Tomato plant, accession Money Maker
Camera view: bottom (45 deg); turntable rotation: 0 degrees
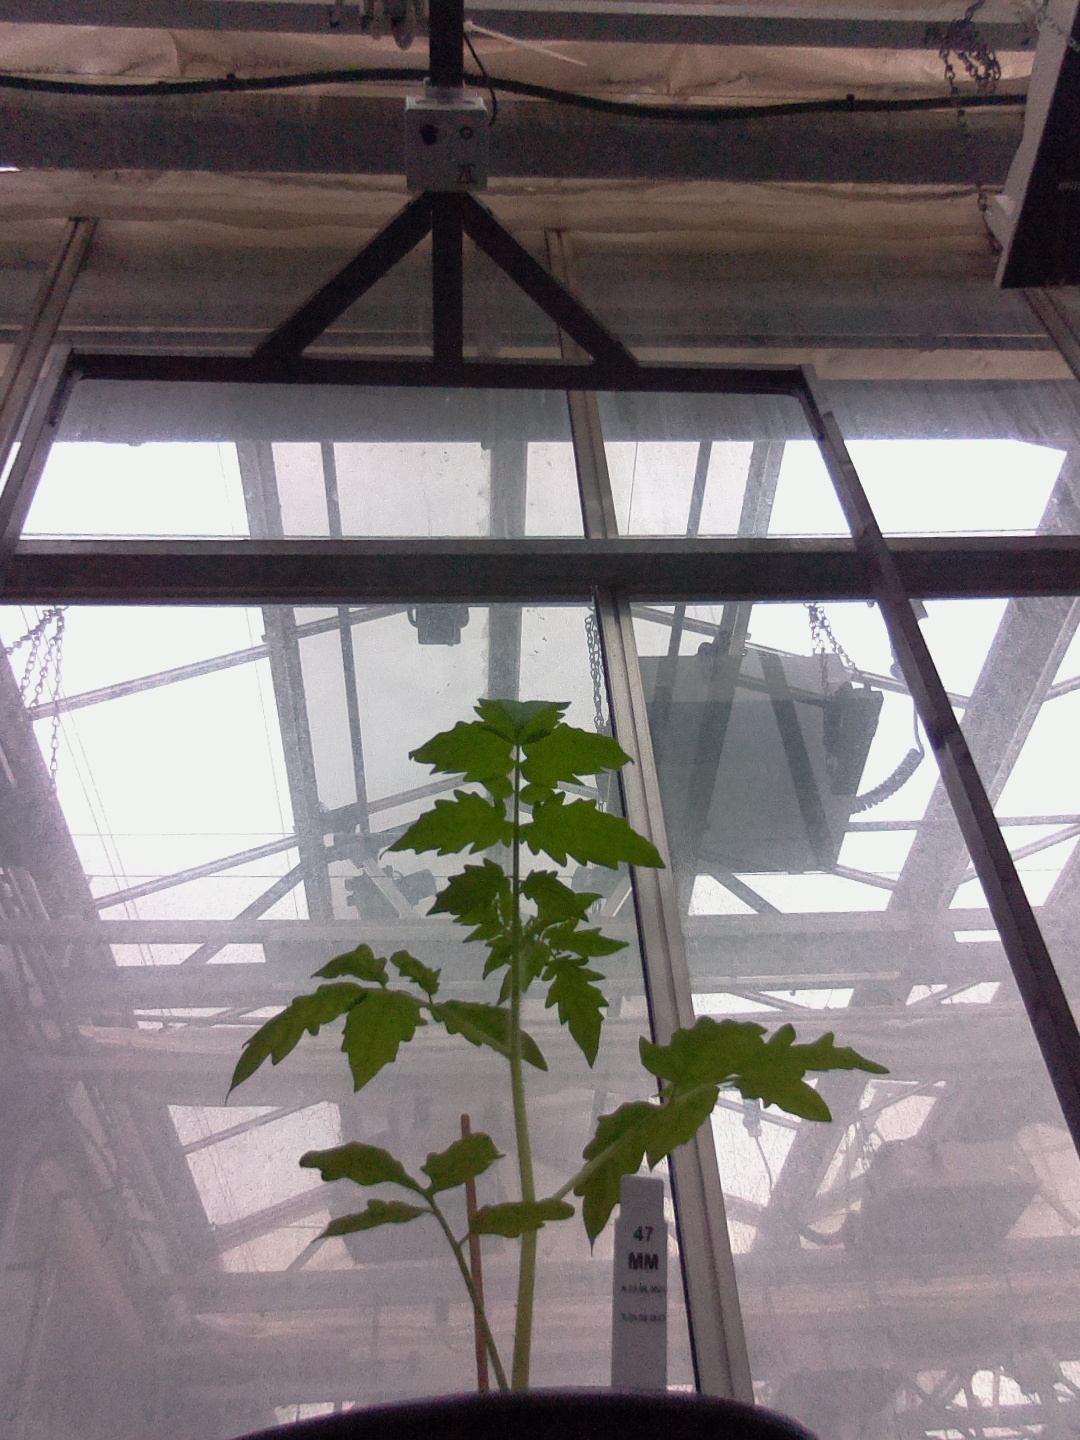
BBCH growth stage 13: 6 of true leaves visible